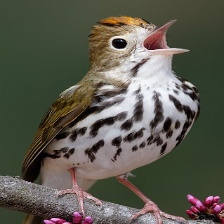
Species: OVENBIRD
Scientific name: SEIURUS AUROCAPILLA